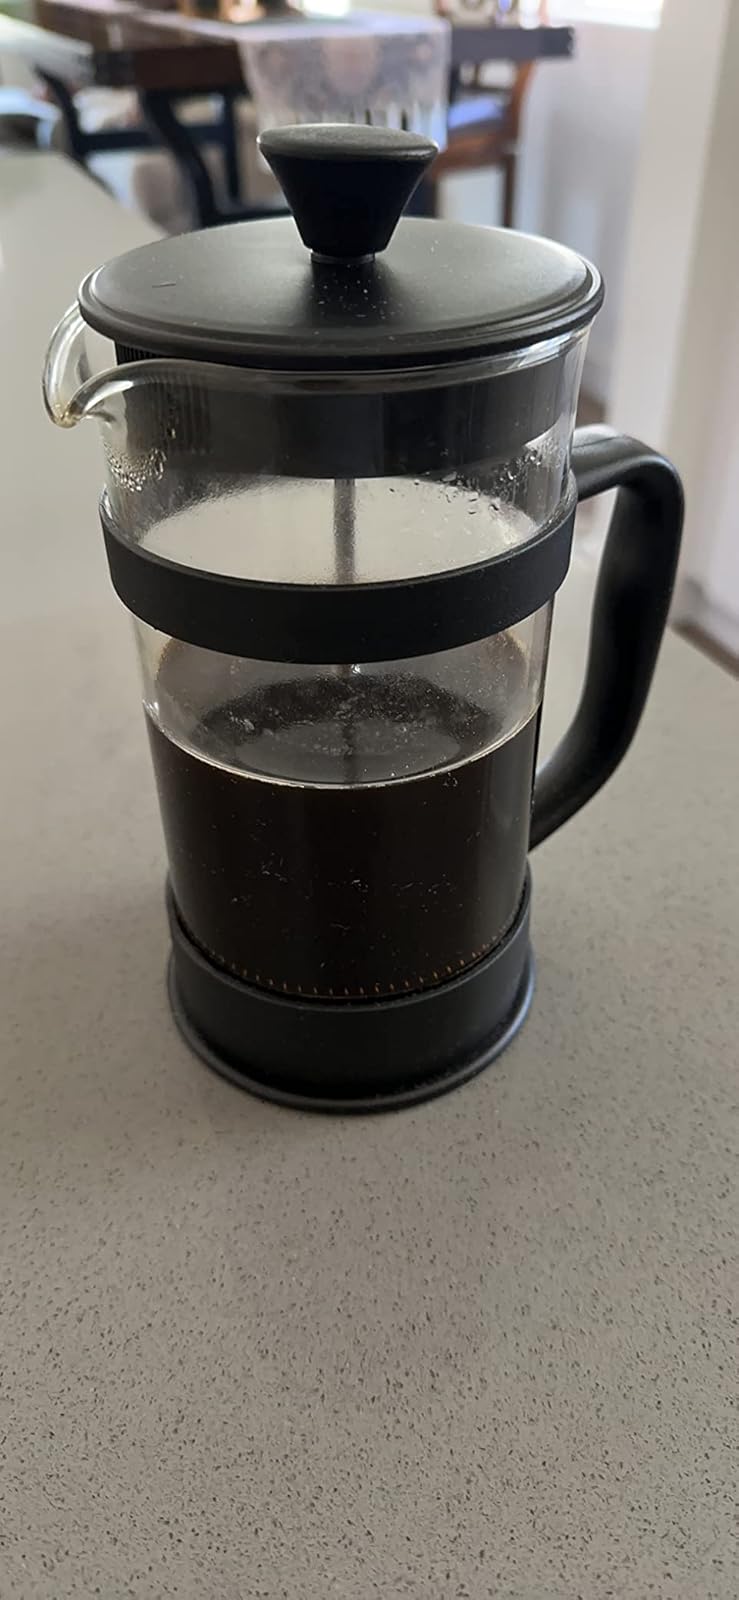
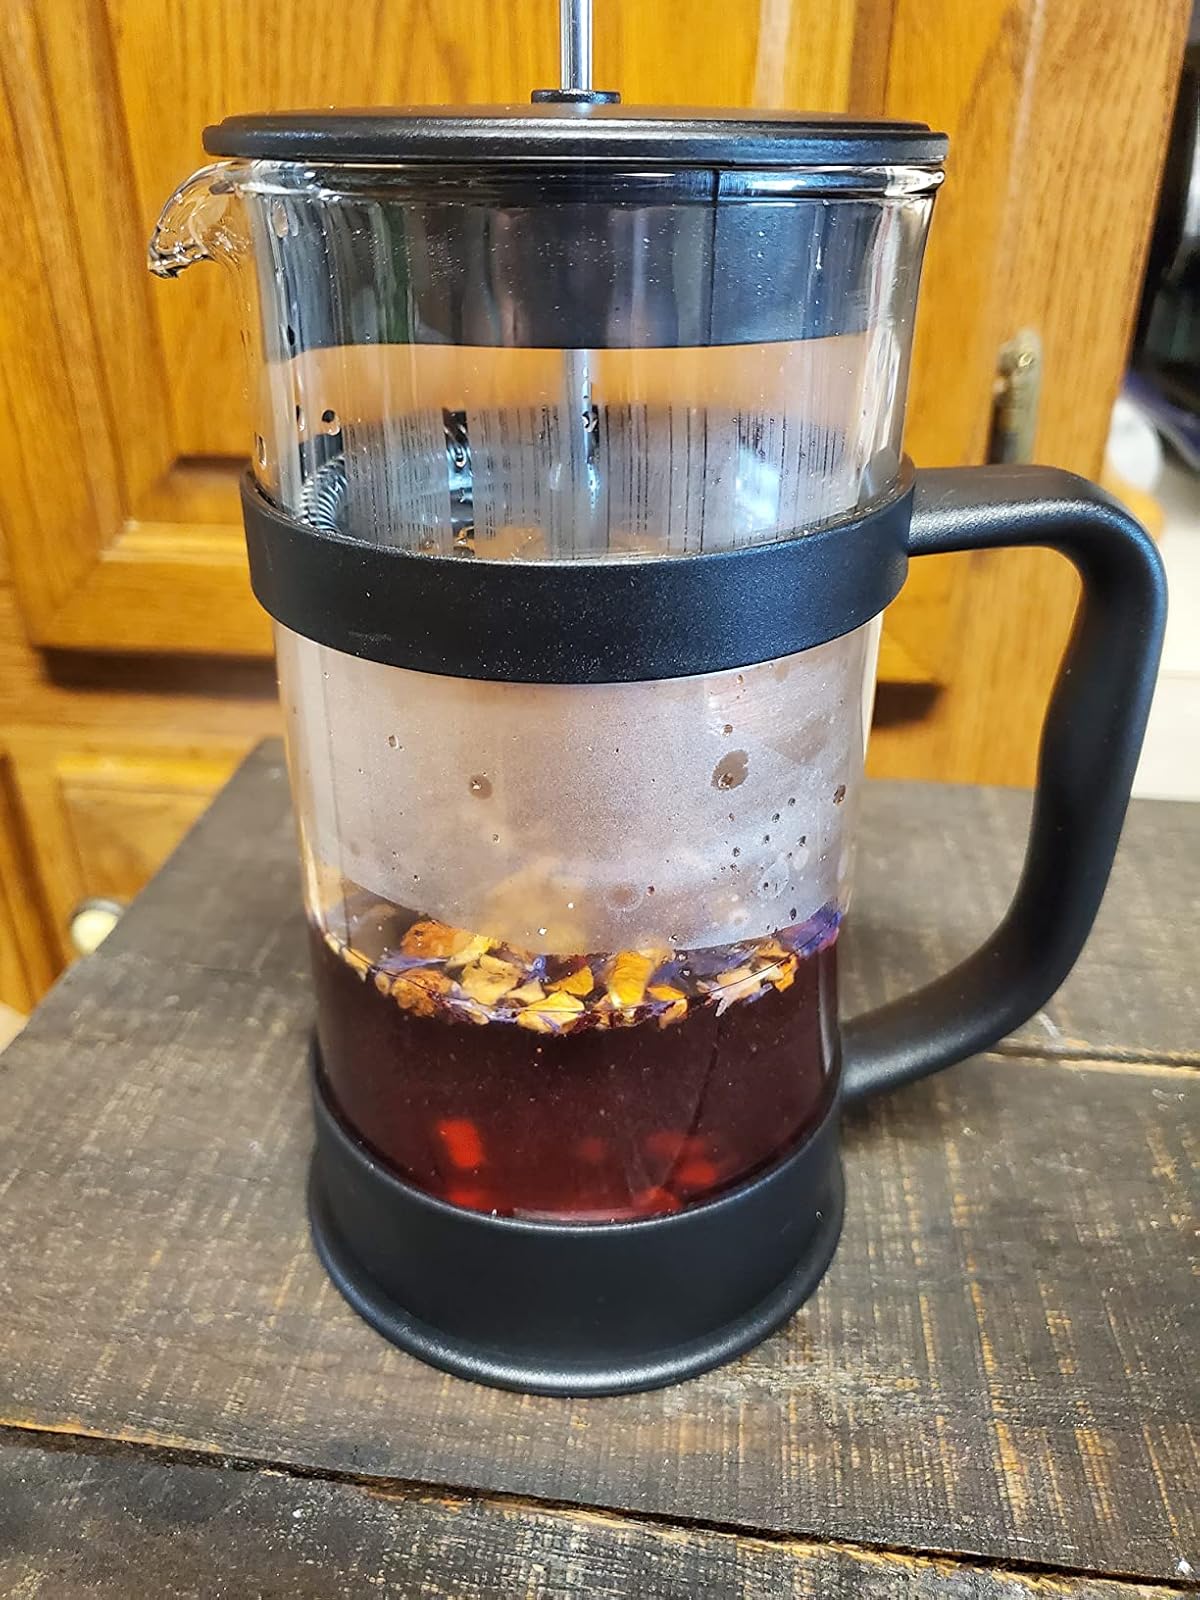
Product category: items_tea
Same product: yes